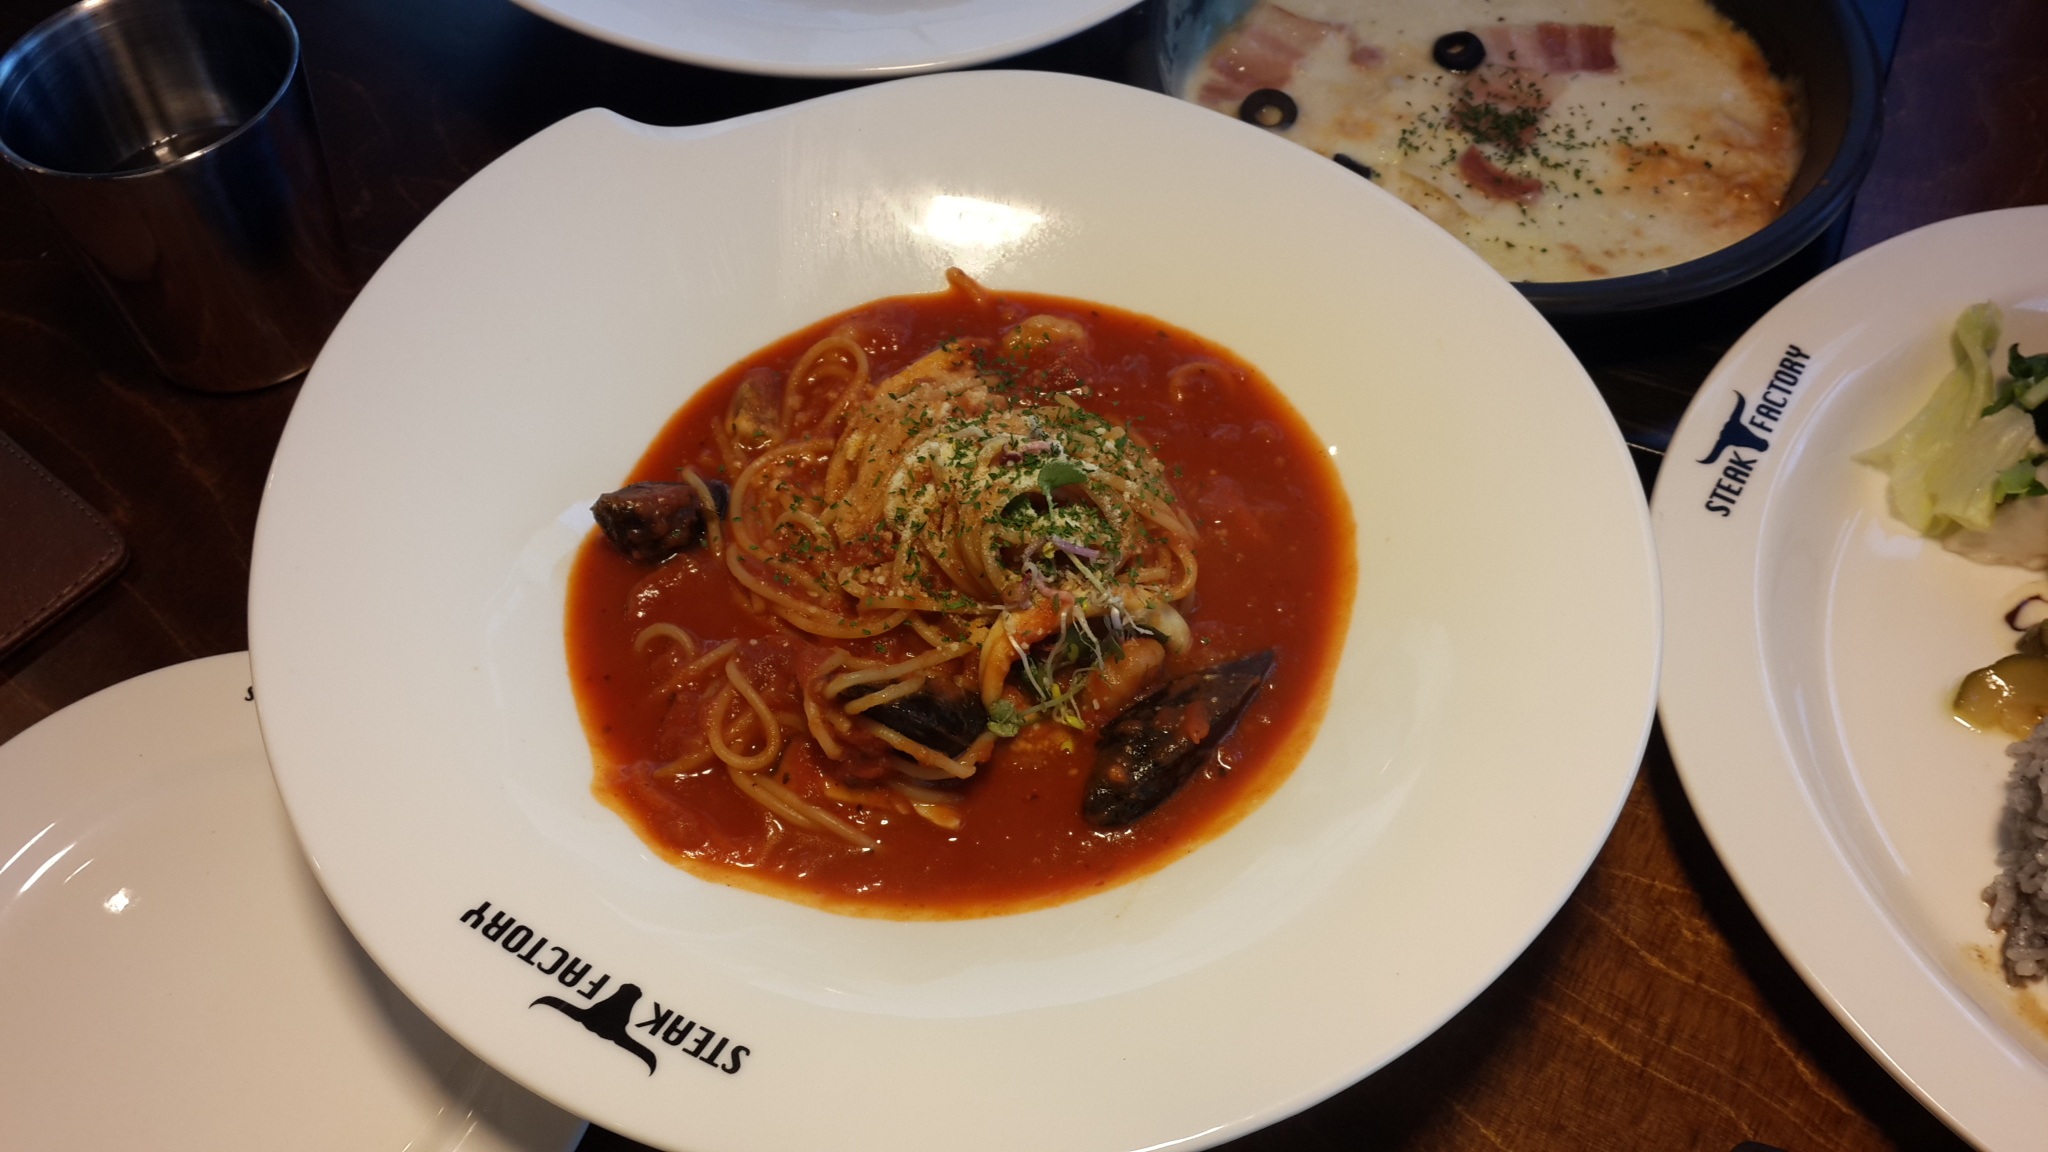
restaurant, dish, meal, food, cooking, lunch, cuisine, soup, tomato, asian food, spaghetti, supper, chinese food